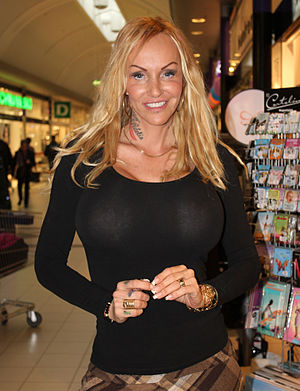
Linse Kessler
Kessler poserer foran Bog & Idé i Kolding Storcenter den 13. december 2013. Billedet er taget under hendes promotiontur for hendes kalender, hvor overskuddet går til dyr i nød.
Lenina ""Linse"" Kessler (født 31. marts 1966 i København), er en dansk tv-personlighed, fetish model, skuespiller og forretningskvinde. Kessler er kendt for at have ""Skandinaviens største barm""[1] og for at være storesøsteren til den professionelle bokser Mikkel Kessler. Poserer her ved Fast &amp; Furious Carshow 2012 i Fredericia, Danmark. Her poser hun foran Bog &amp; Idé i Kolding storcenter. Billedet er taget under hendes promotiontur for hendes kalender, hvor overskuddet går til dyr i nød."
"Lenina Coleman bedre kendt som Linse Kessler er en dansk tv-personlighed, model, skuespiller og forretningskvinde. Hun var fra 2008 til 2013 indehaver af stripklubben Copenhagen Redlight i Nyhavn. Kessler er bl.a. kendt for at have ""Skandinaviens største barm"" og for at være storesøsteren til den tidligere professionelle bokser Mikkel Kessler.